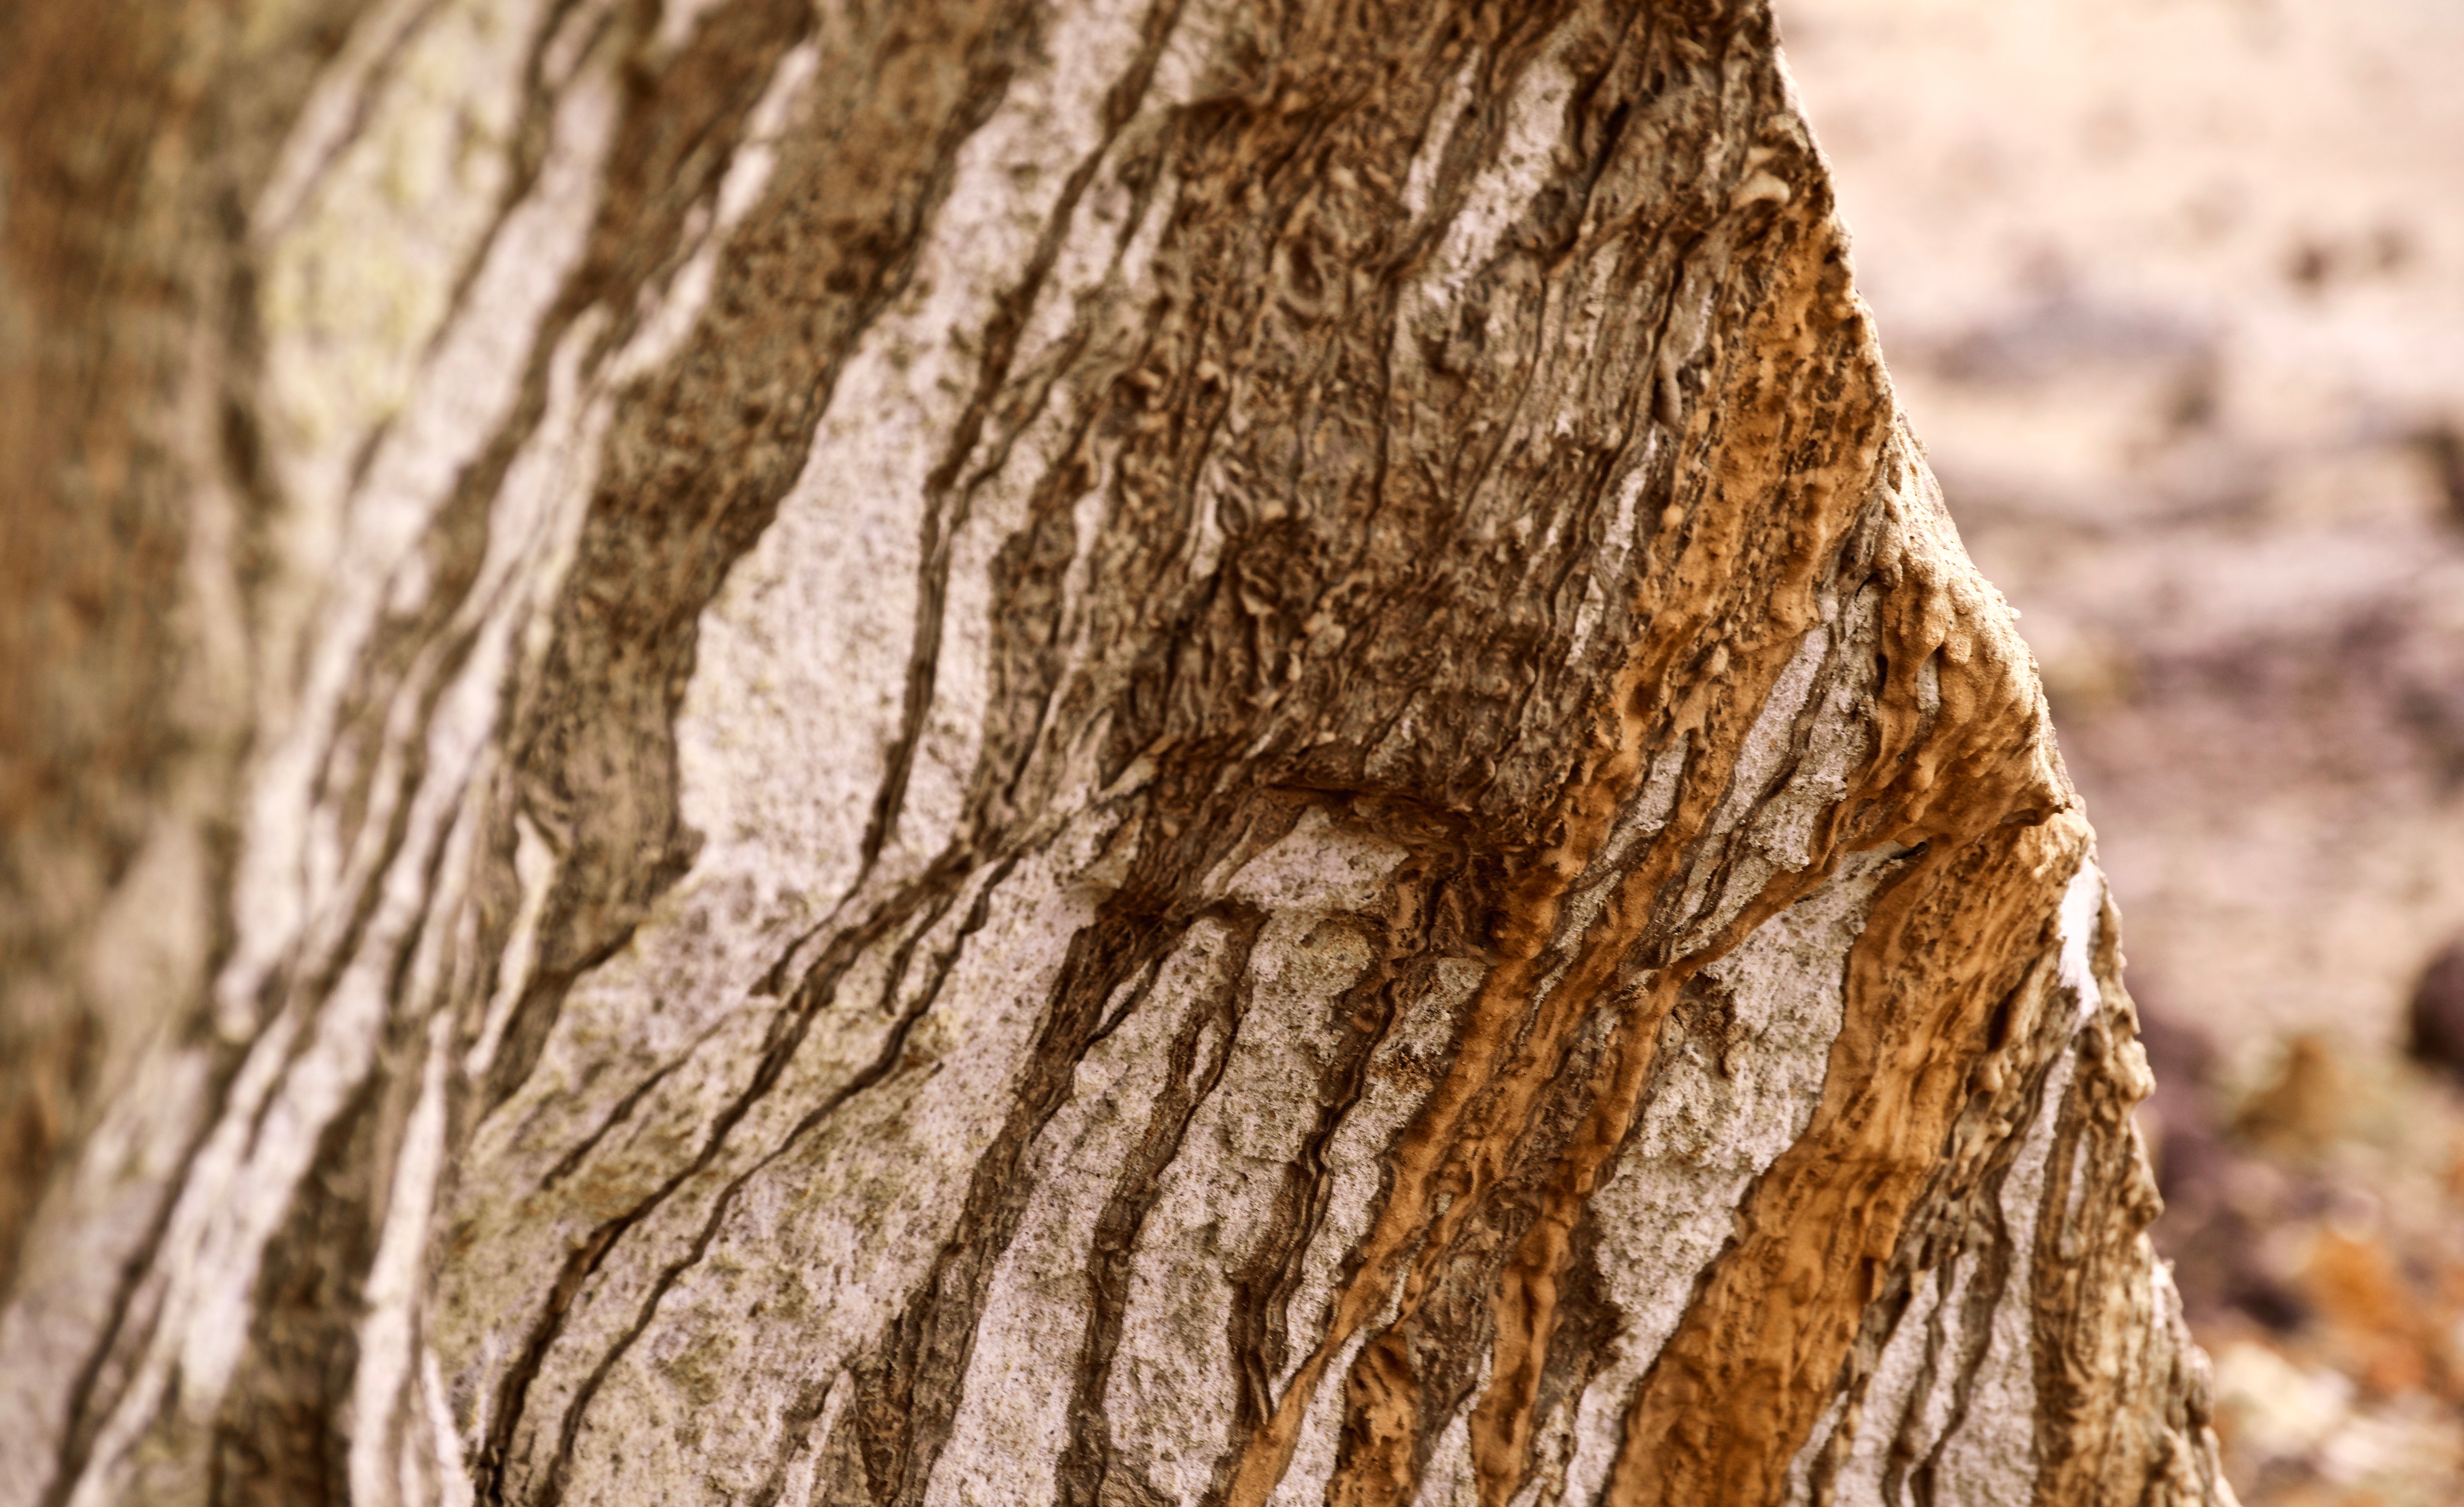
tree, nature, forest, branch, plant, wood, texture, leaf, trunk, wildlife, autumn, soil, flora, fauna, close up, plant stem, woody plant, land plant